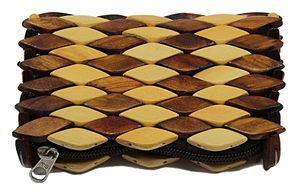
Porte-monnaie décoré avec des pièces de bois en provenance de Guyane. This file was uploaded with Commonist.
Saint-Laurent-du-Maroni, appelé simplement Saint-Laurent, est une commune française située dans le département de la Guyane. En 2010, elle est la deuxième commune la plus peuplée de Guyane après Cayenne.